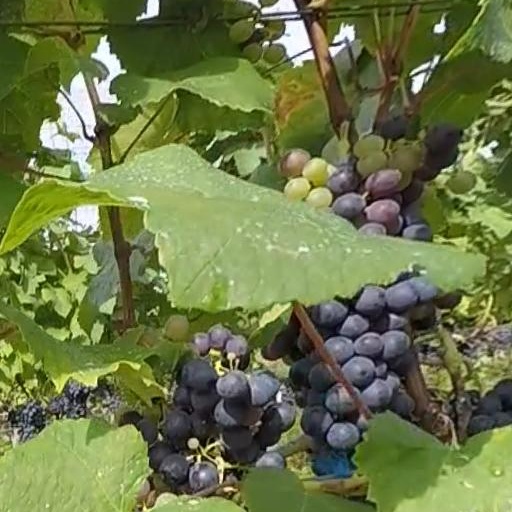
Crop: grape